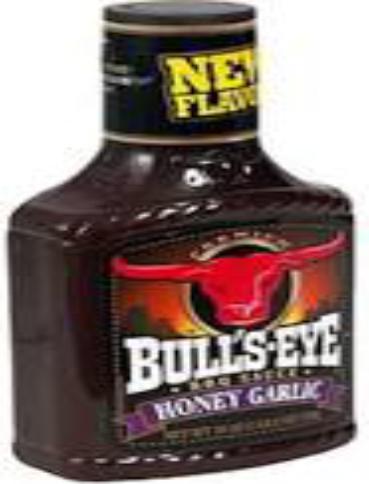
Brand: Bulls-Eye Barbecue
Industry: Food